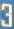
Number: 3